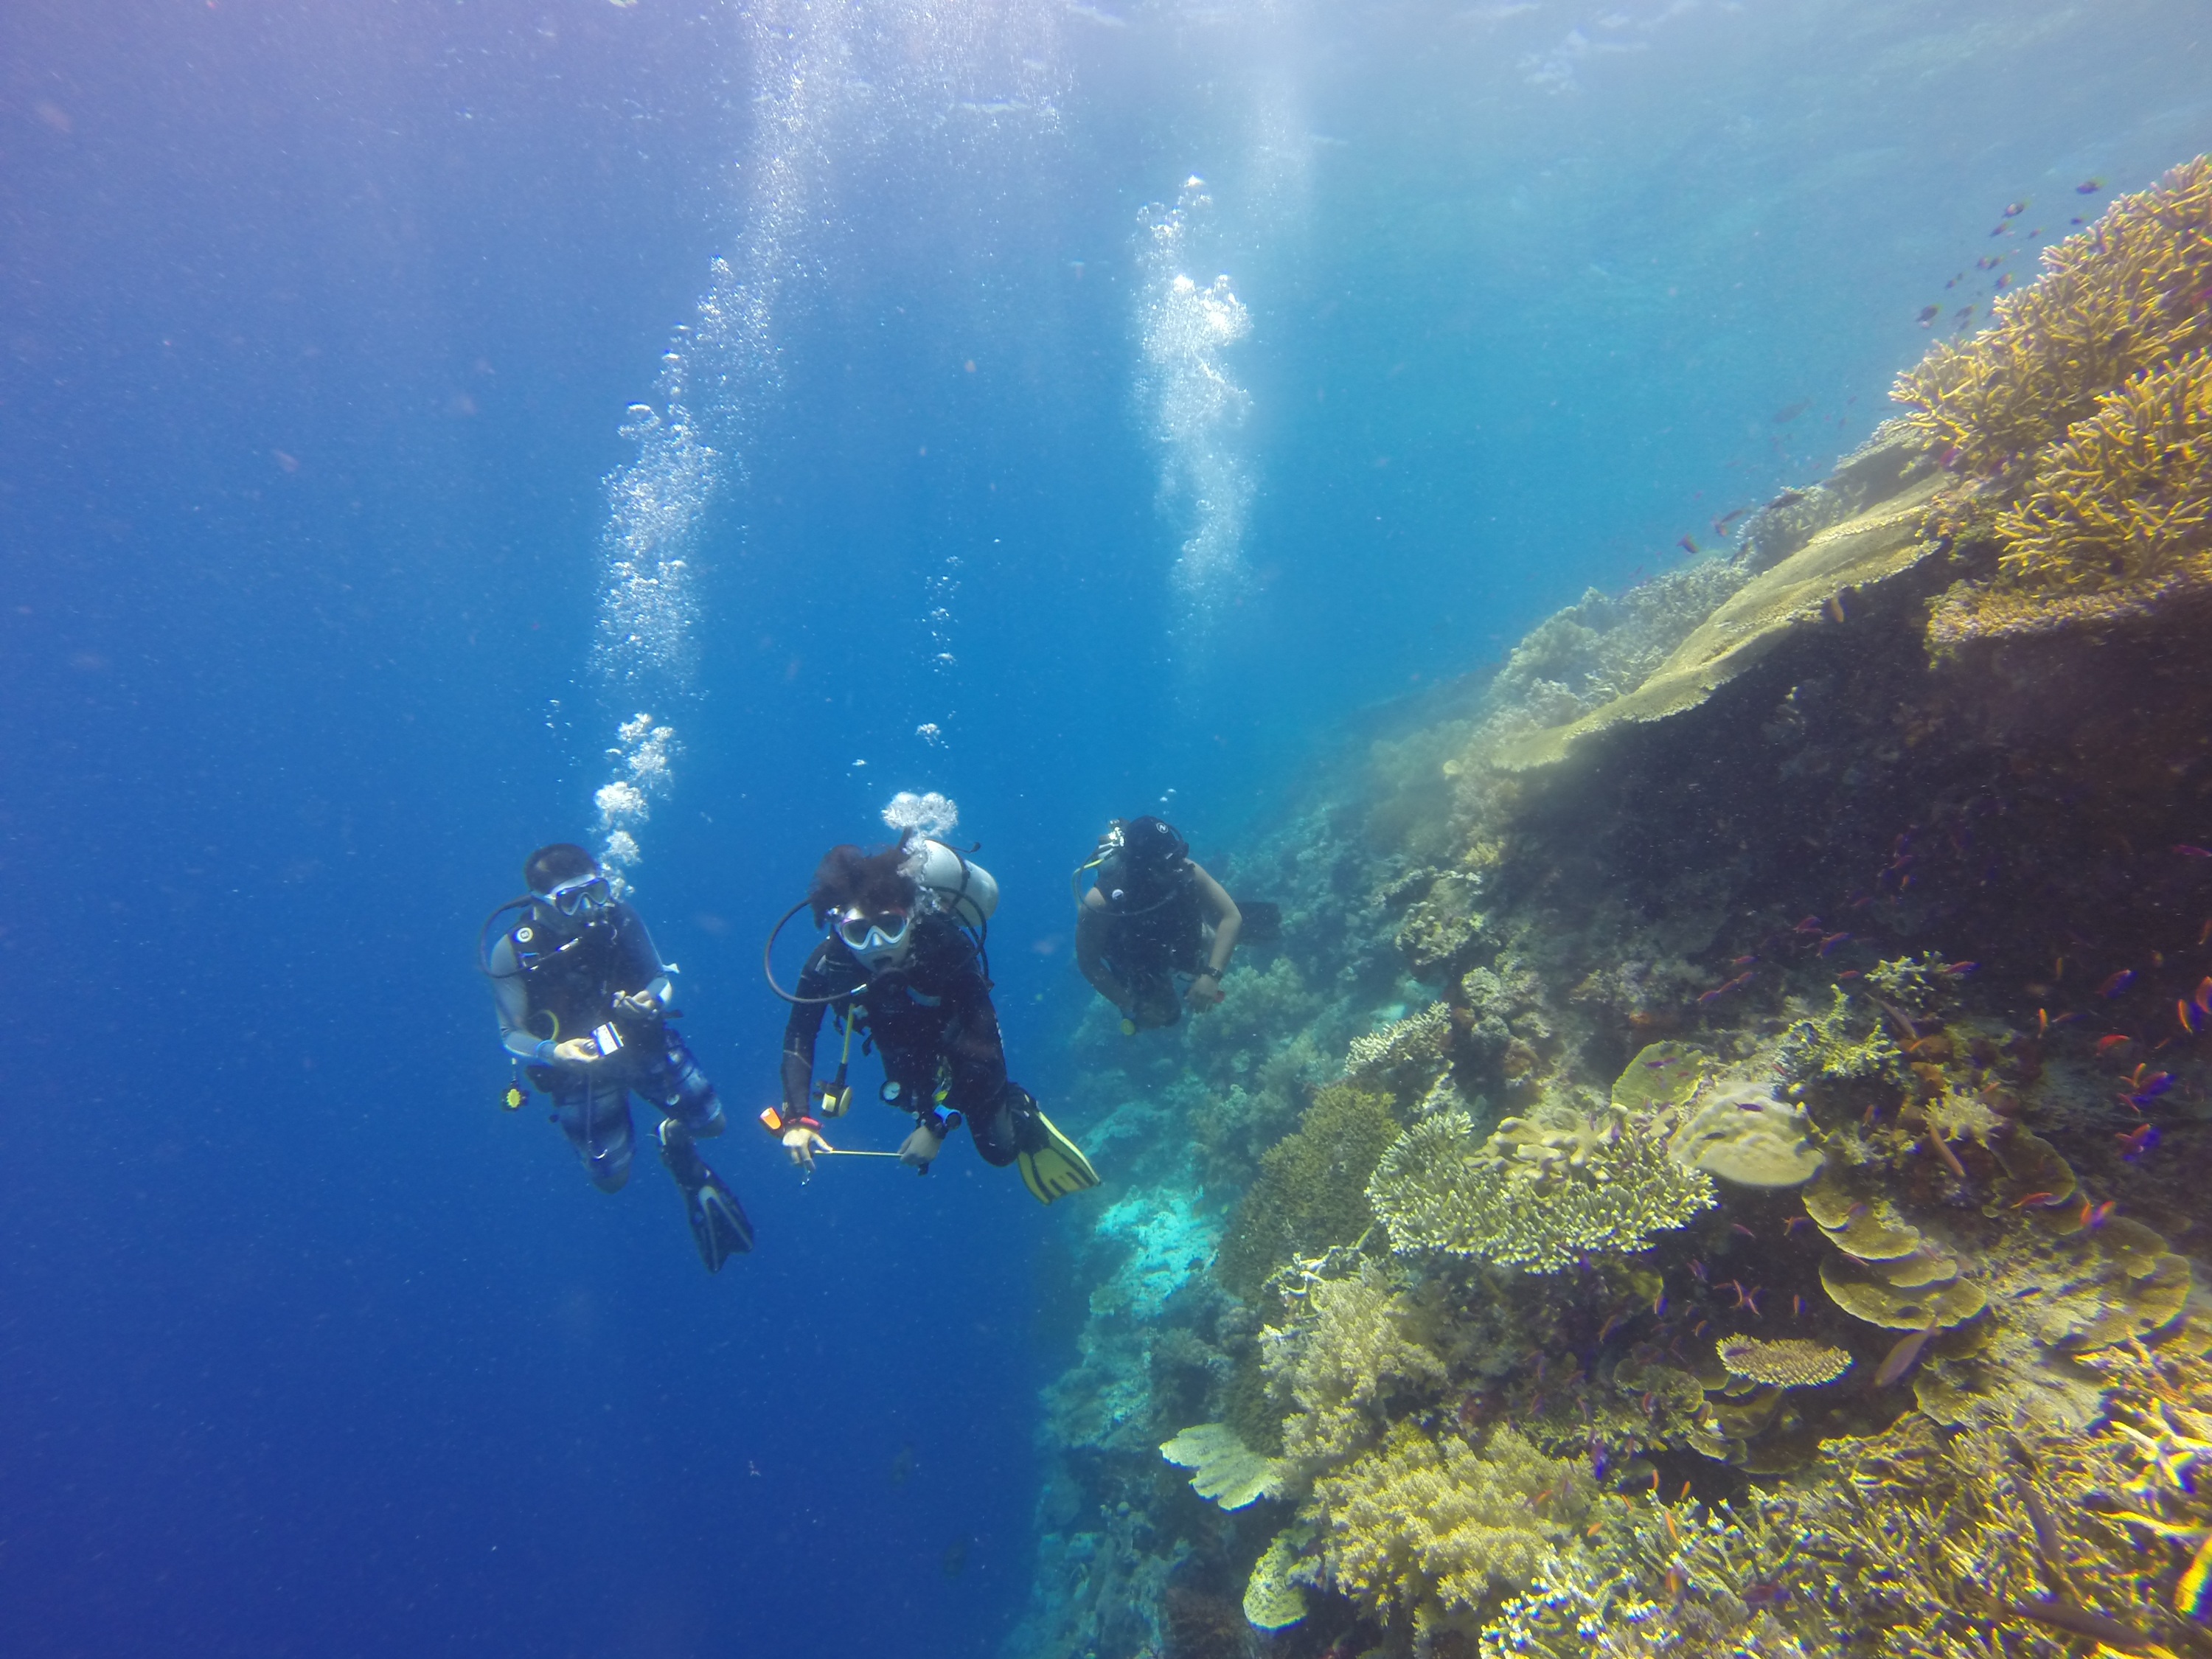
sea, nature, ocean, adventure, travel, recreation, diving, underwater, environment, tropical, biology, coral, coral reef, reef, diver, sports, indonesia, scuba, borneo, hobby, water sport, scuba diving, outdoor recreation, kakaban, kalimantan, wall dive, marine biology, underwater diving